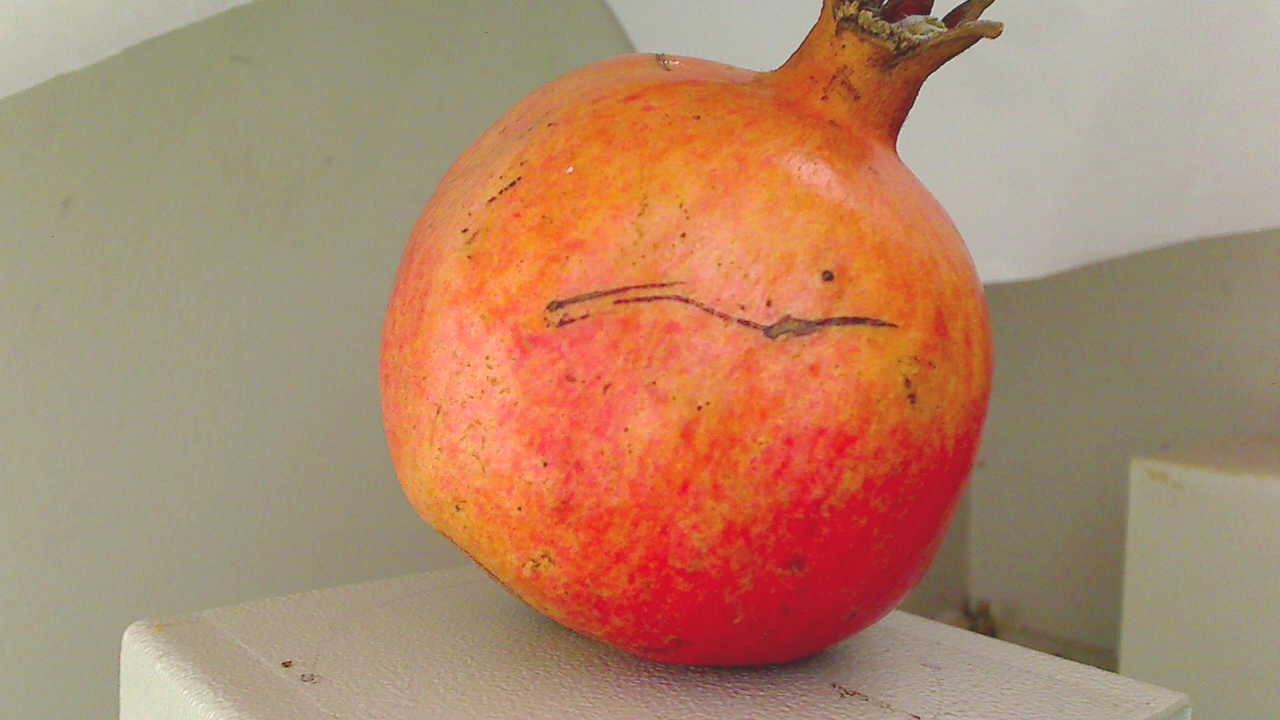
Grade: grade-1
Quality: quality-4